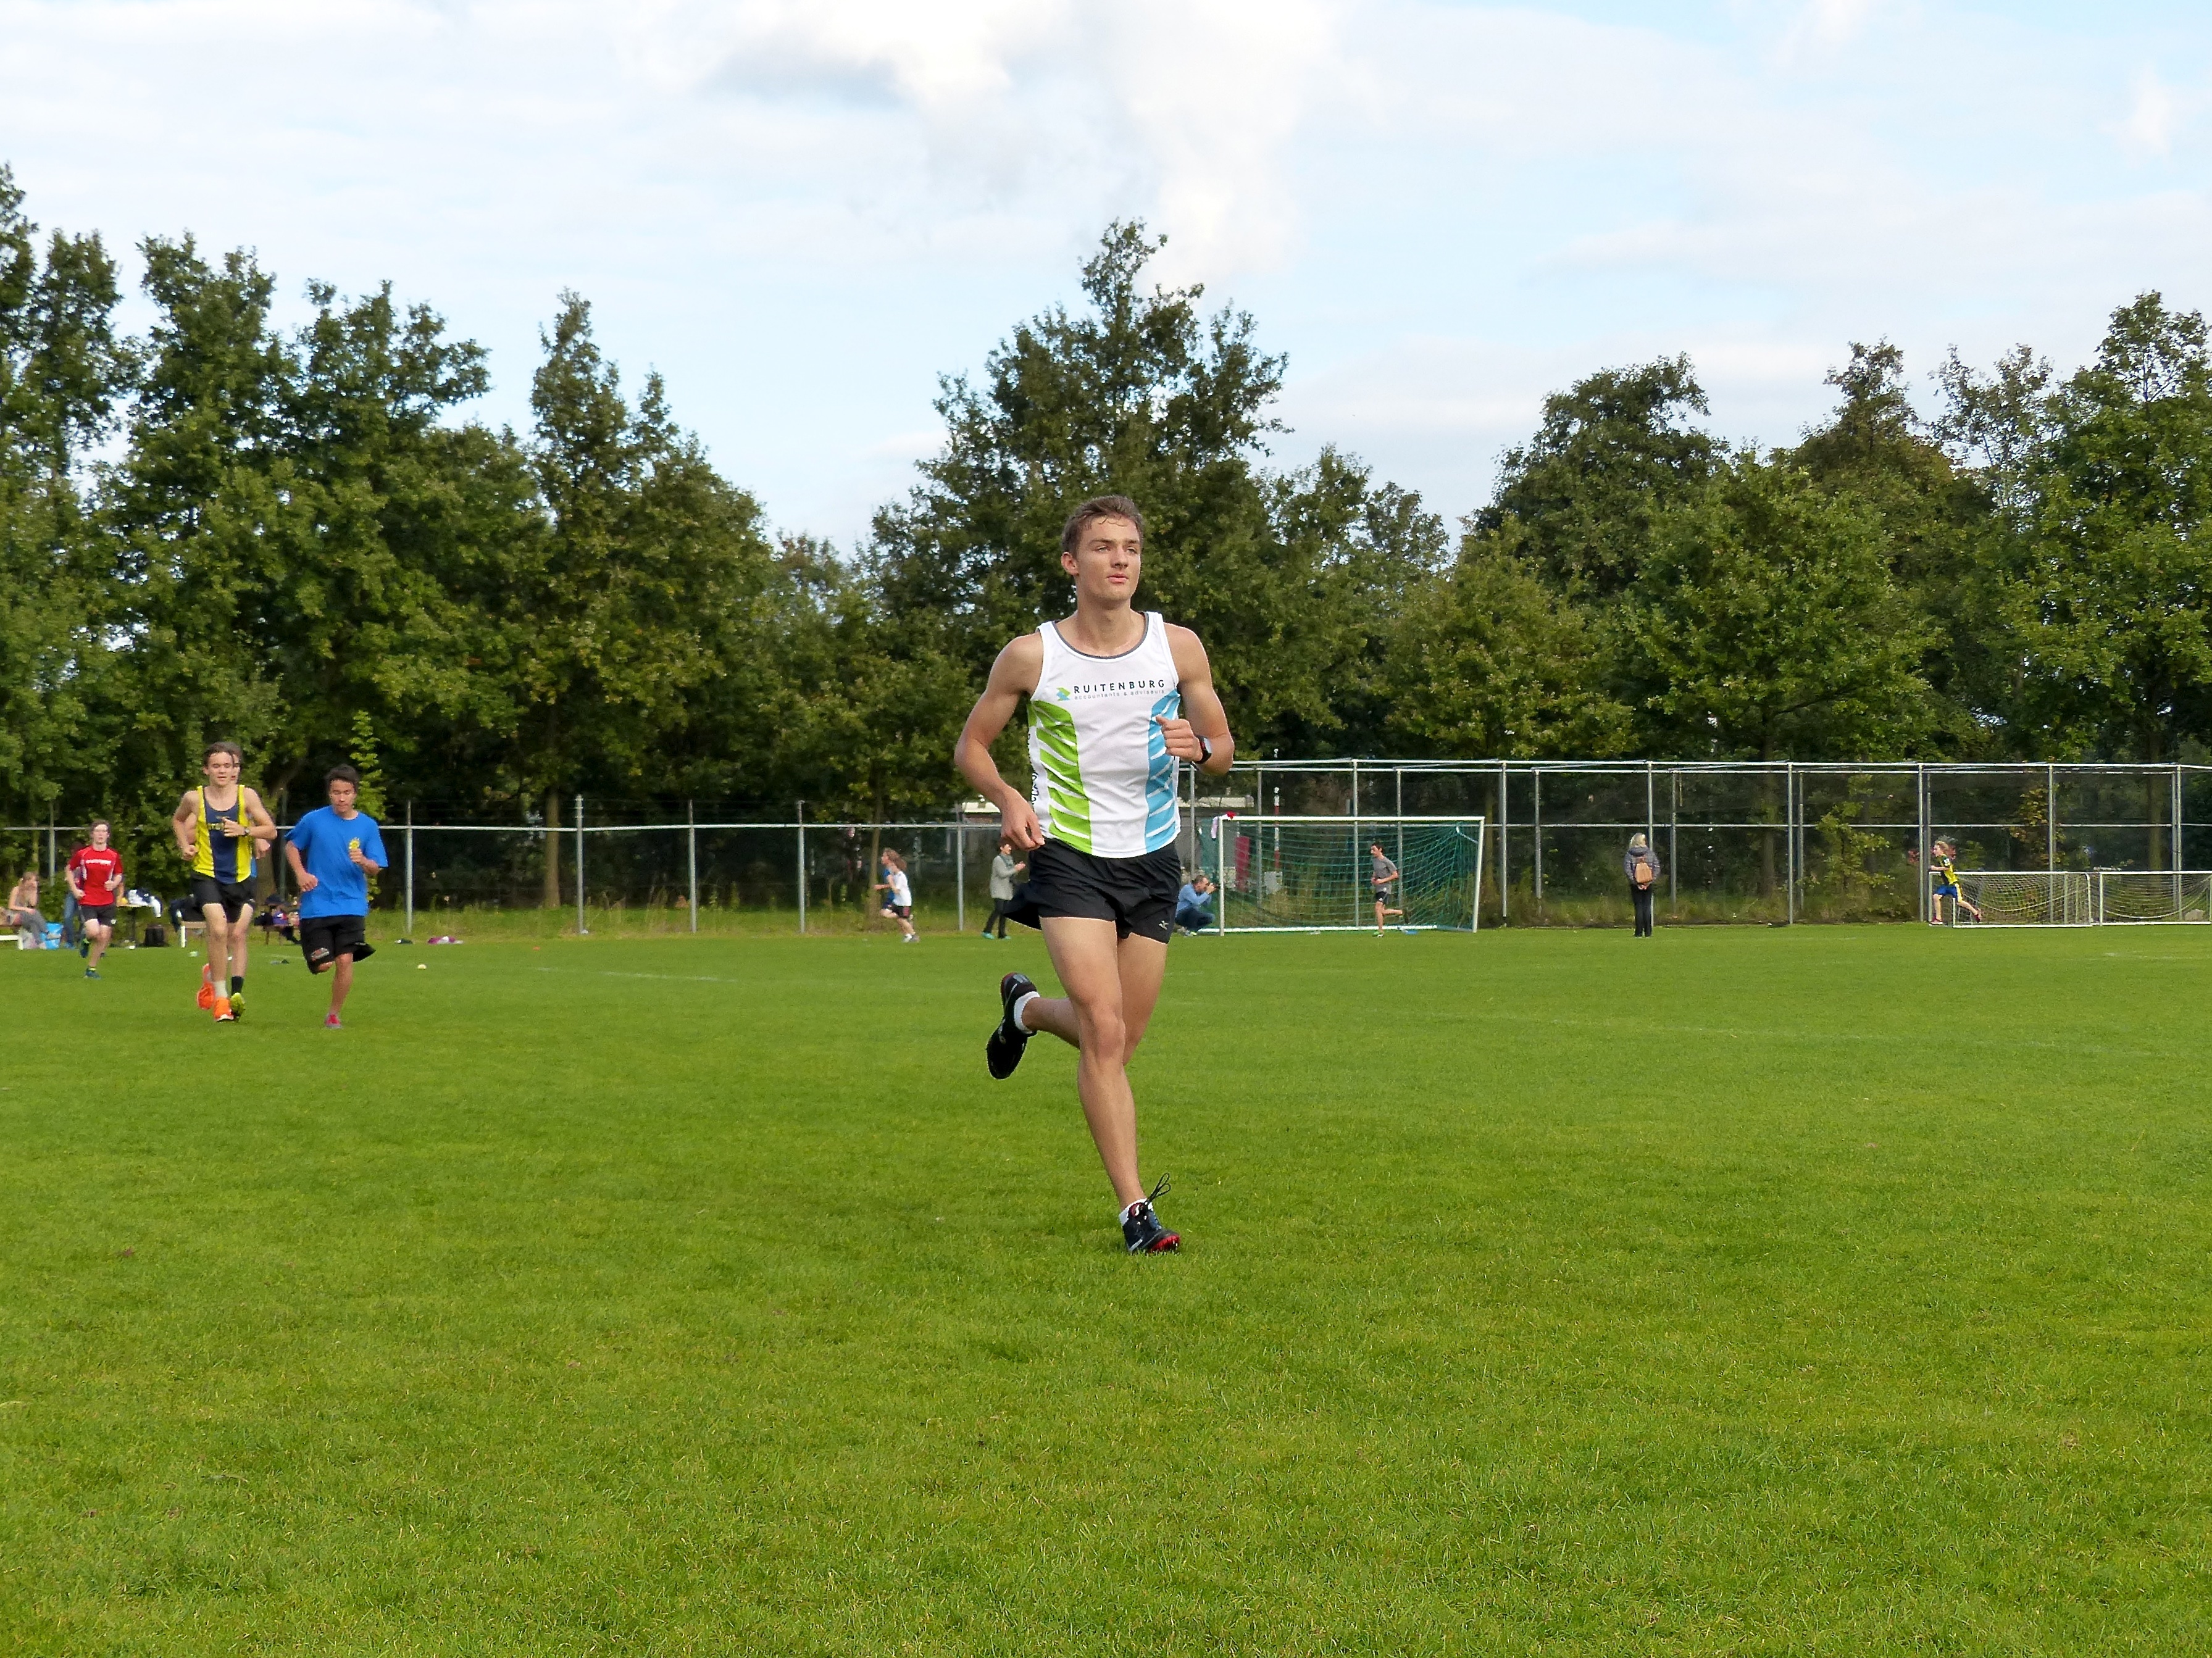
lawn, running, run, country, runner, cross, ash, race, hague, 2013, american, sports, school, endurance, athletics, tournament, physical exercise, human action, endurance sports, competition event, cross country running